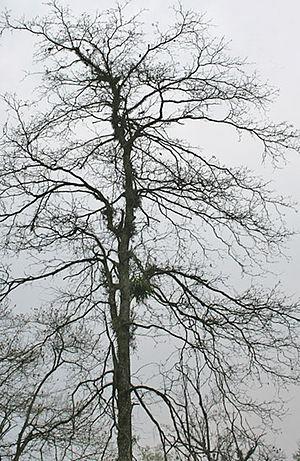
Le Triphala est un complément alimentaire de la médecine ayurvédique — un rasayana — composé d’Amalaki, de Bibhitaki et d’Haritaki.